Jim Cramer

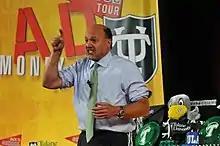
Cramer in 2010

As manager of his hedge fund, Cramer said he realized a "rate of return of 24% after all fees for 15 years," until he retired from the hedge fund in 2001. He self-reported a 36% return in 2000, at the peak of the dot-com bubble.